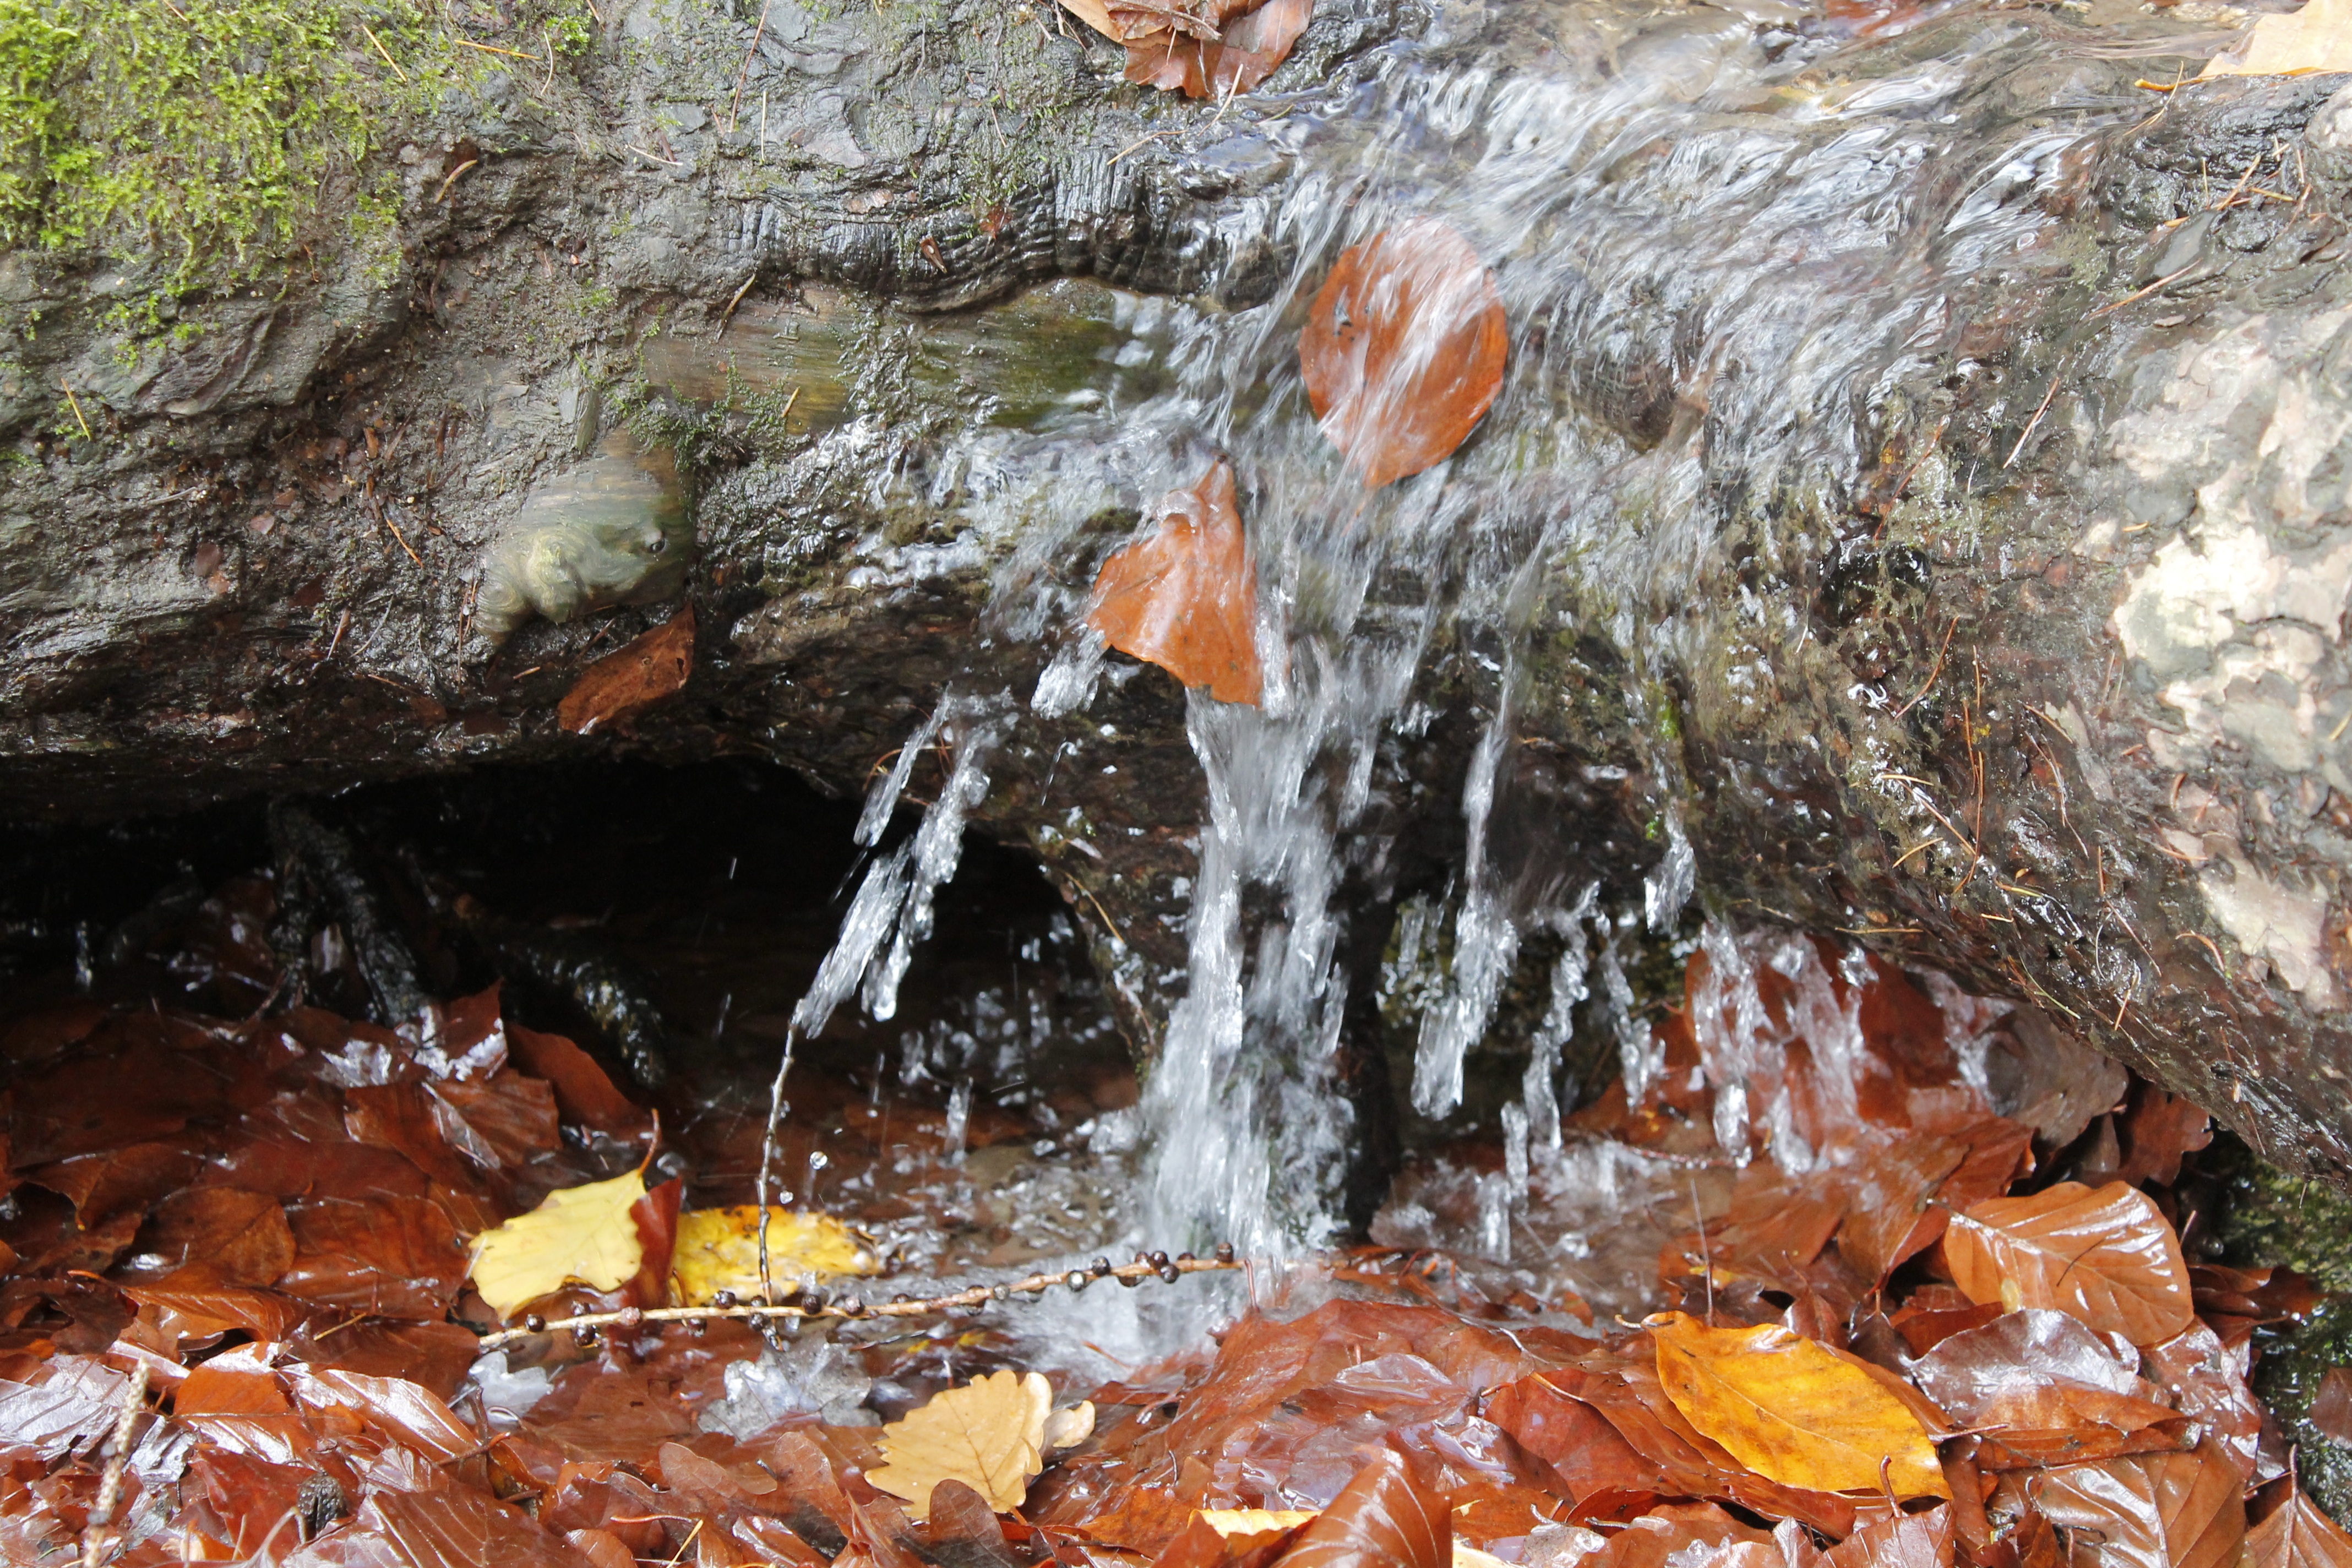
water, nature, rock, stone, formation, stream, ice, cave, autumn, season, autumn mood, leaves, geology, water feature, geological phenomenon